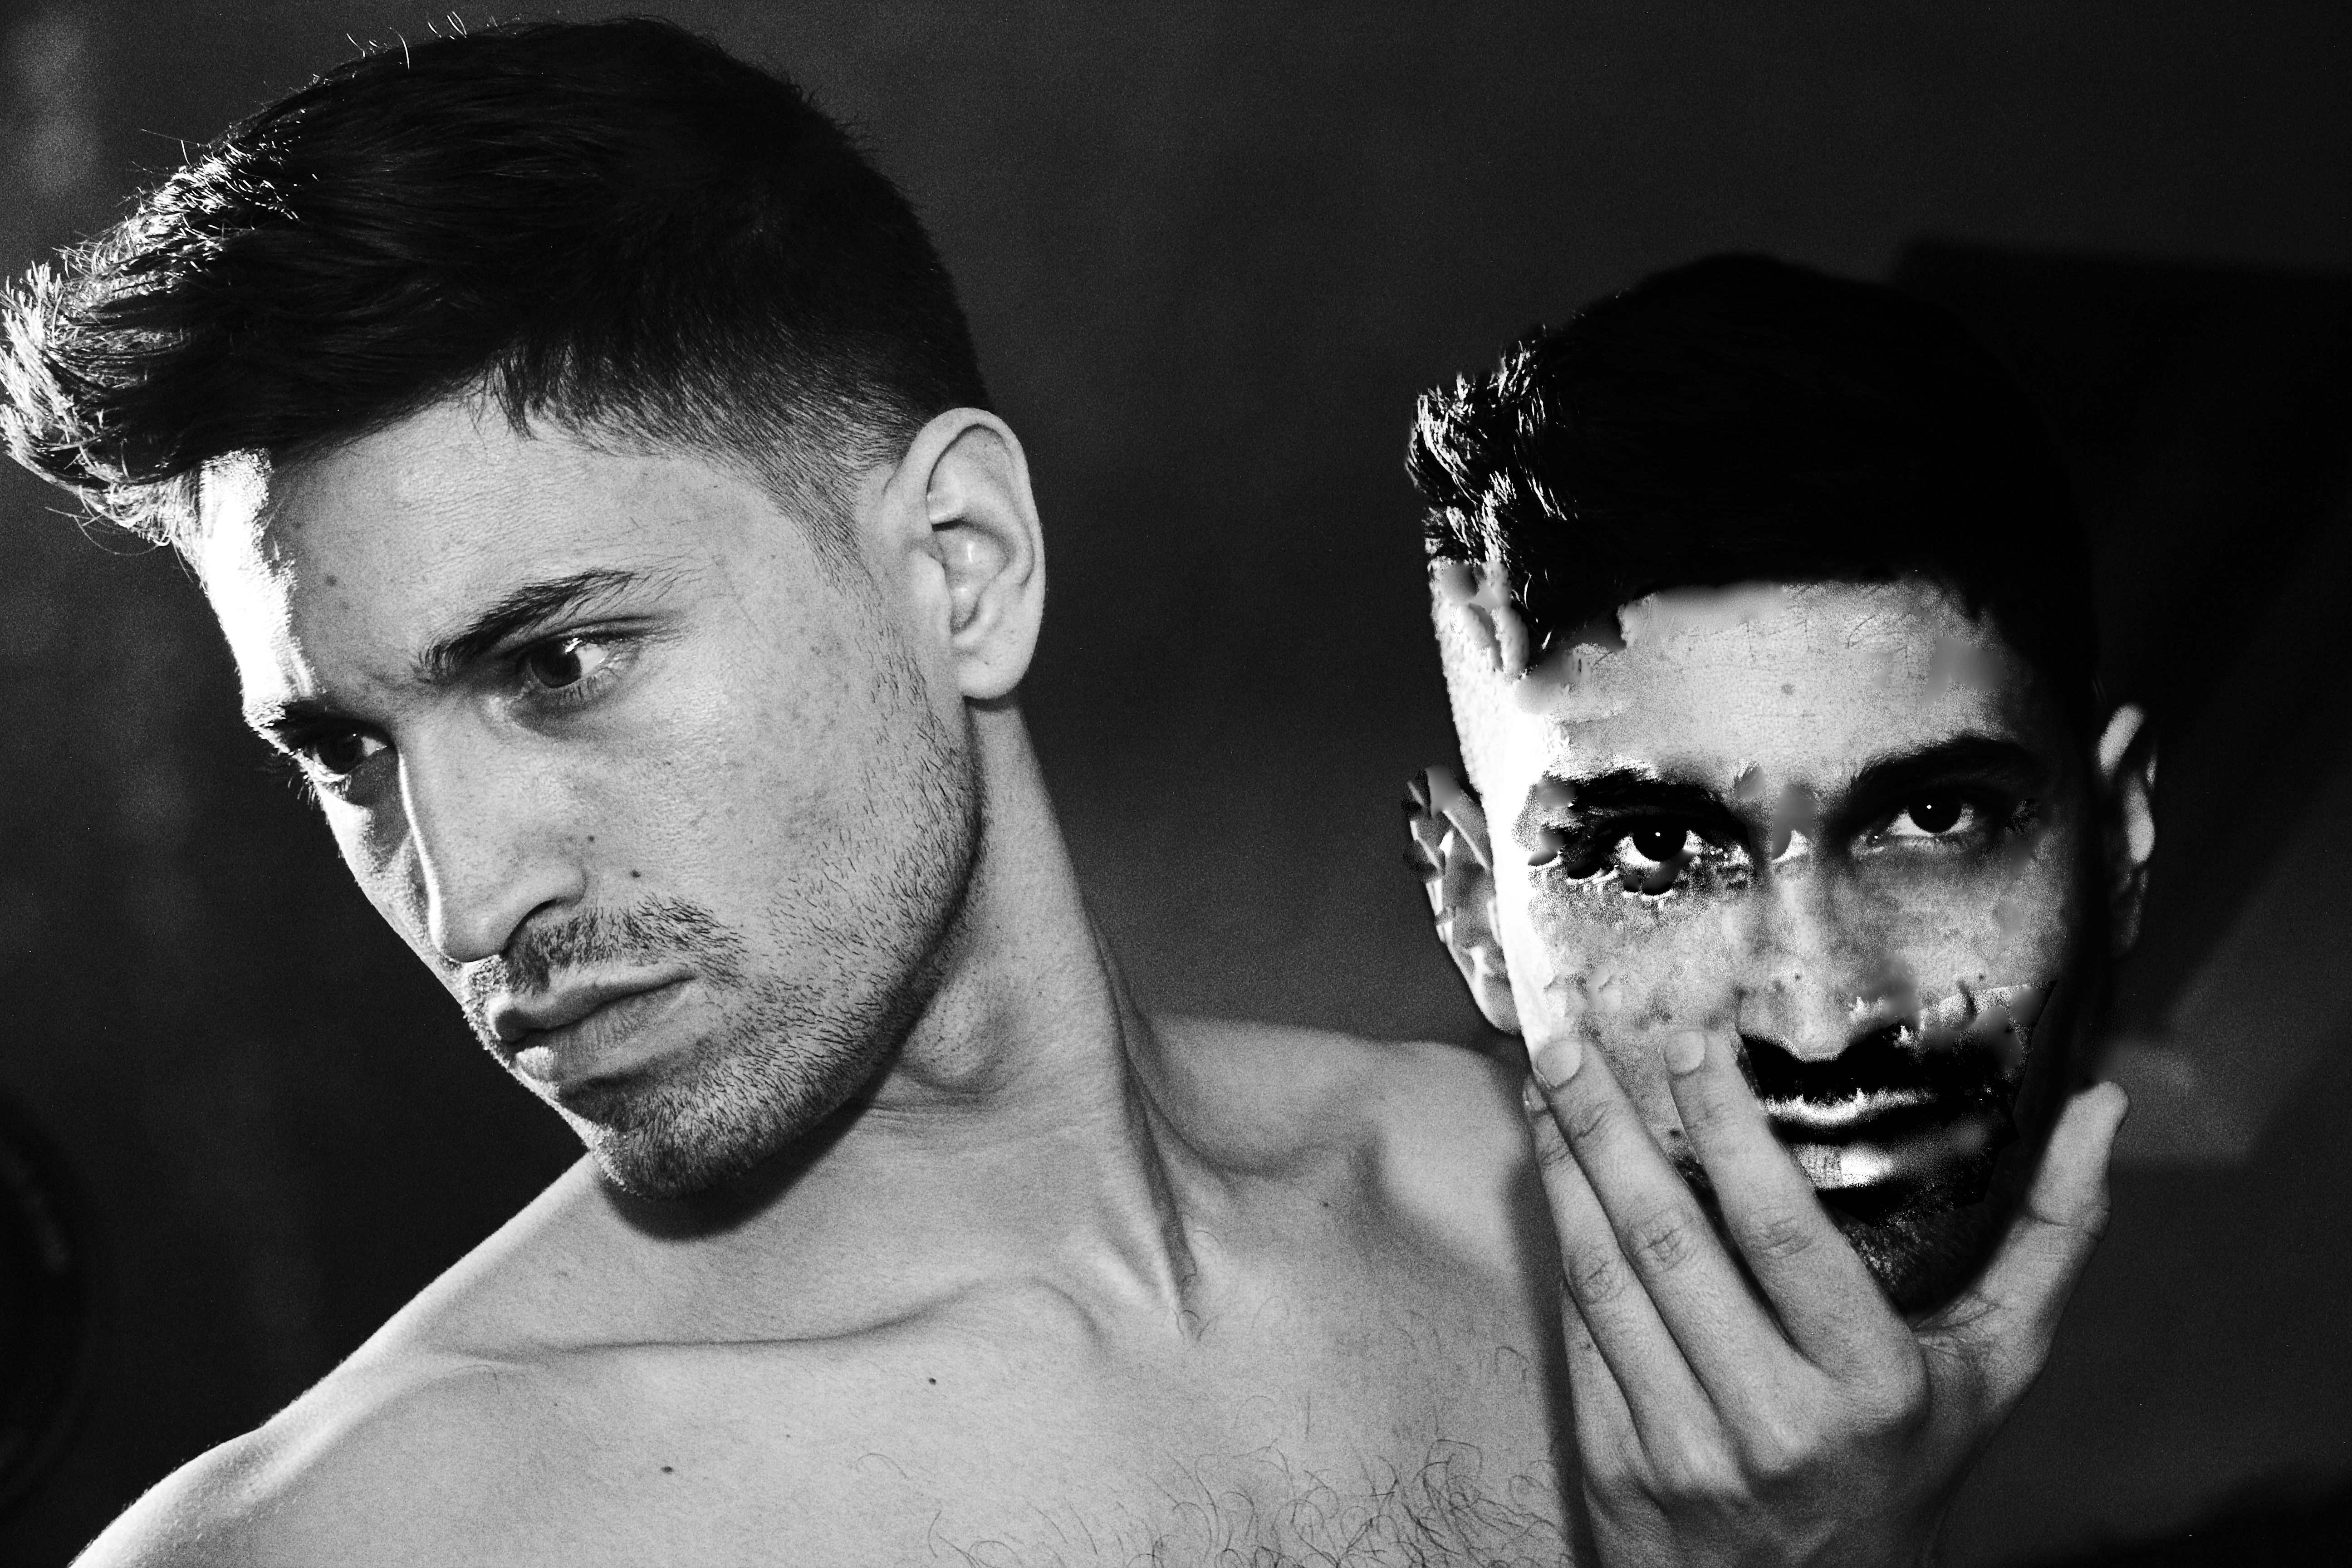
man, person, black and white, white, photography, profile, male, portrait, model, black, monochrome, face, head, photograph, imagination, magician, monochrome photography, head of man, portrait photography, film noir, facial hair